Seth Warner

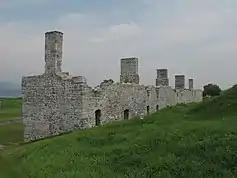
The ruins of Fort Crown Point

On May 8, 1775, a council of officers appointed Warner third in command after Ethan Allen and James Easton of Pittsfield, Massachusetts, of an expedition to capture Fort Ticonderoga. But Warner and the men he had recruited were left on the east shore of Lake Champlain as a rear guard while Allen and newly arrived Colonel Benedict Arnold surprised the garrison on the morning of May 10.